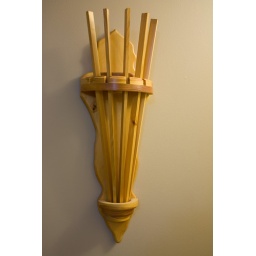
My grandparents owned a towel drying rack that my dad now has. He duplicated it in pine for me.